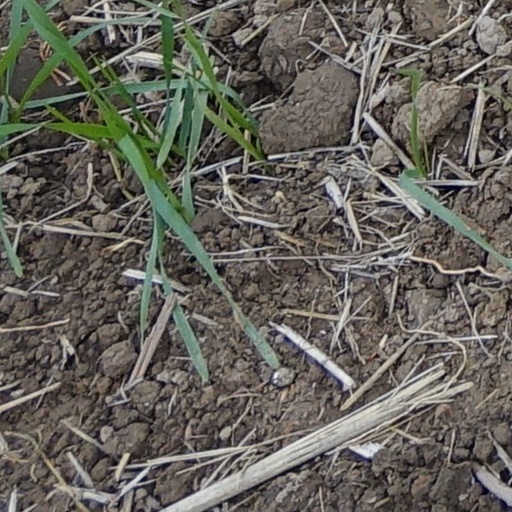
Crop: wheat